Pascagoula, Mississippi

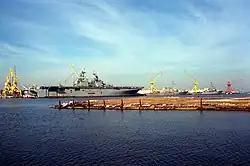
A section of the Ingalls Shipbuilding Company showing various US Navy ships under construction

Pascagoula is a major industrial city of Mississippi, on the Gulf Coast. Prior to World War II, the town was a sleepy fishing village of about 5,000. The population skyrocketed with the war-driven shipbuilding industry. The city's population seemed to peak in the late 1970s and early 1980s, as Cold War defense spending was at its height. Pascagoula experienced some new growth and development in the years before Hurricane Katrina.